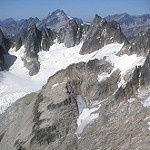
Label: glacier